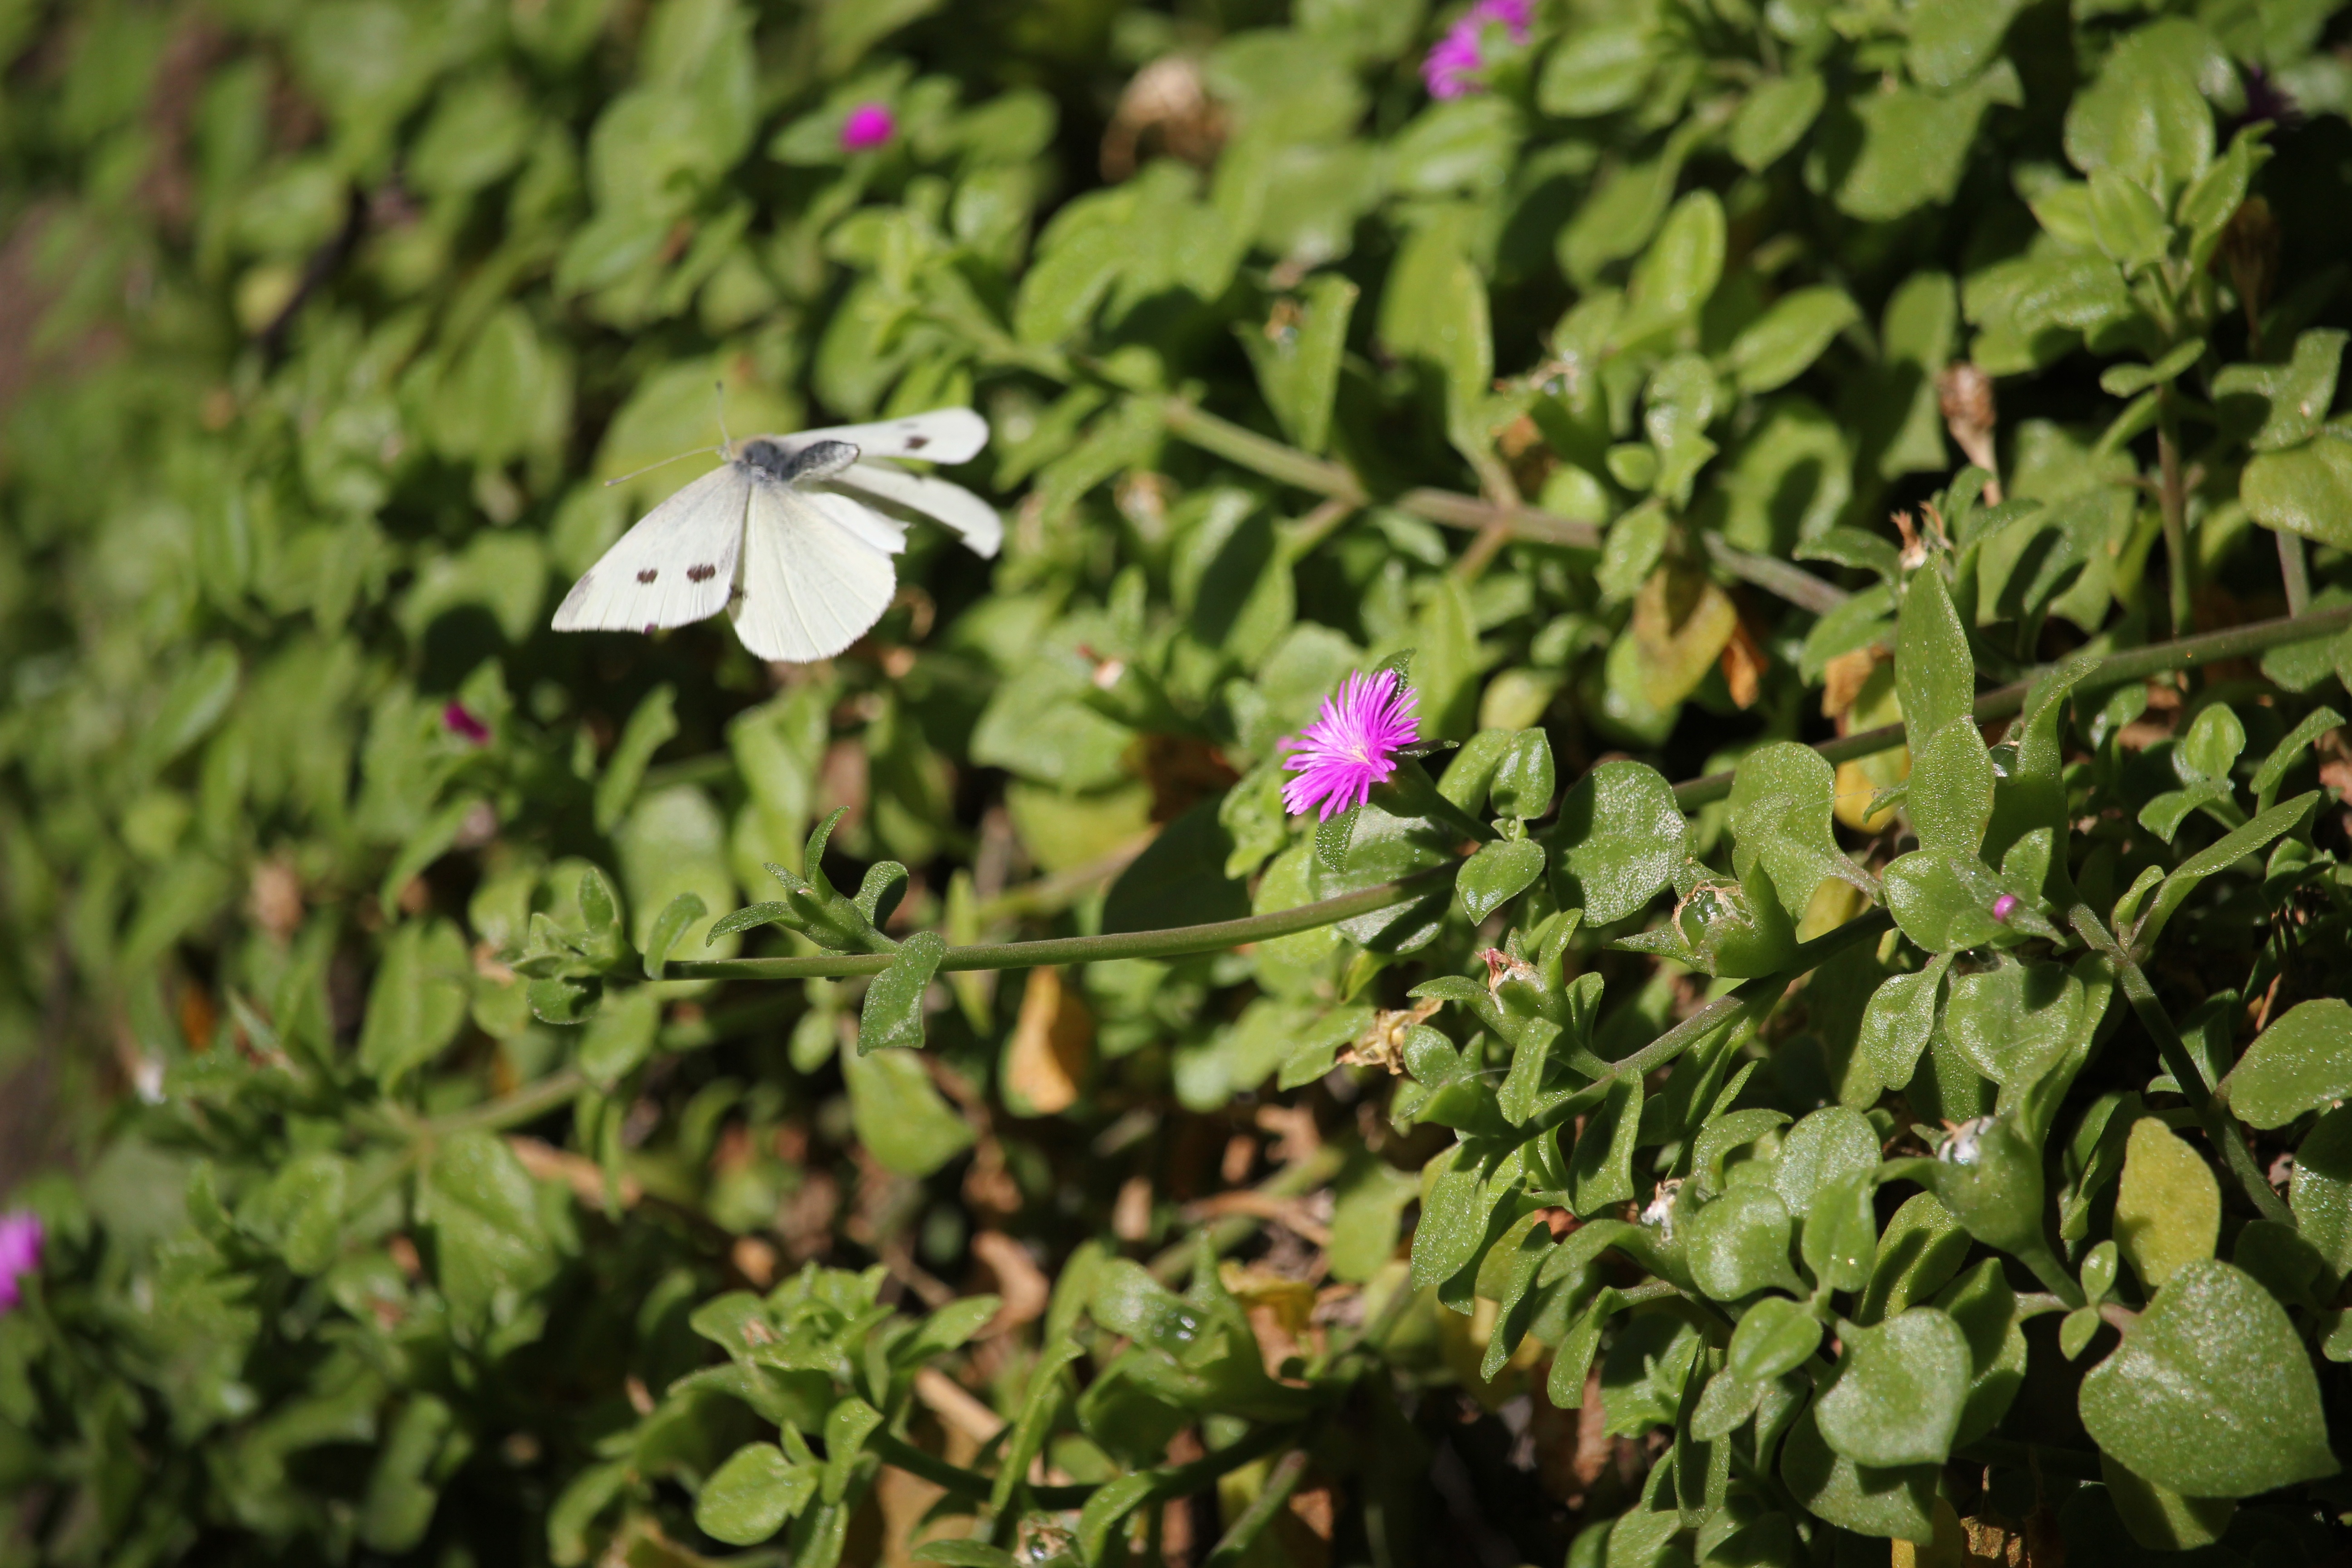
nature, plant, white, flower, herb, botany, butterfly, biodiversity, flora, wildflower, shrub, flowering plant, bellflower family, annual plant, land plant, violet family